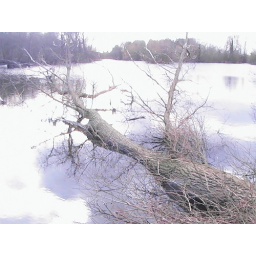
tree down in carp lake